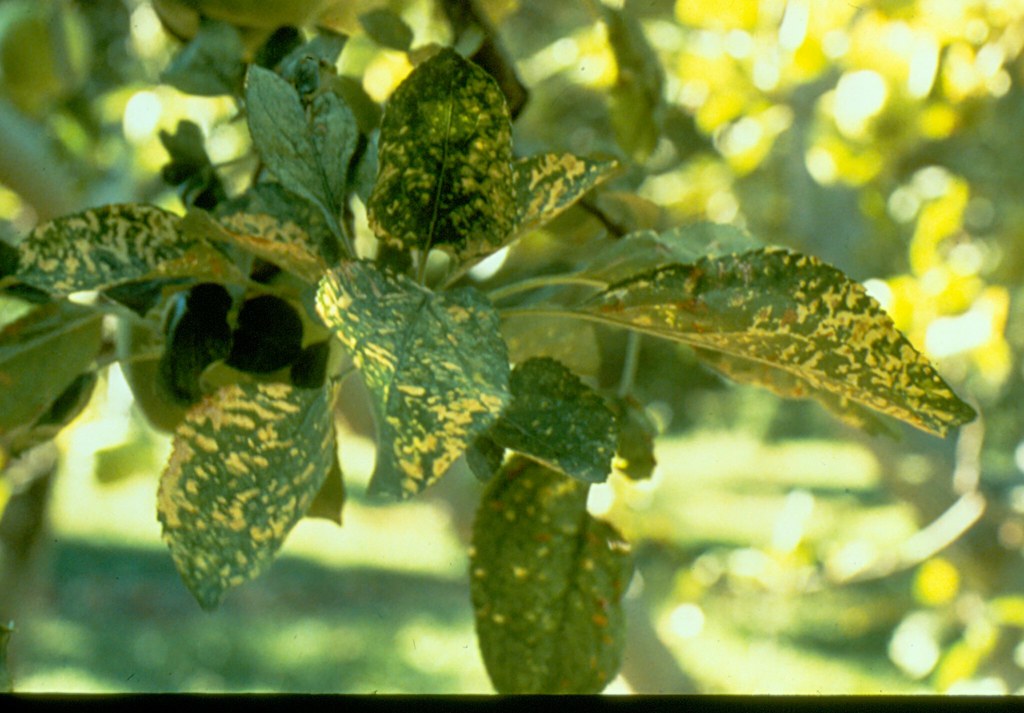
Plant: Apple
Disease: apple mosaic virus